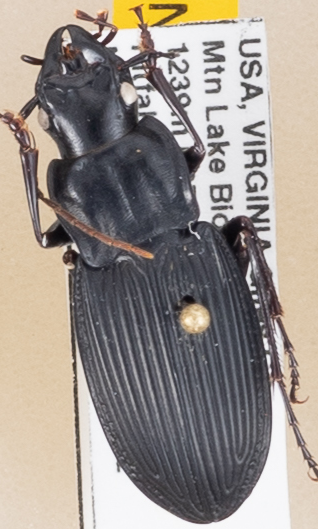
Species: Dicaelus teter
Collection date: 2019-07-02
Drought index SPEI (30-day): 0.678
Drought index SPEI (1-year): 2.09
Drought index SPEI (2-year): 2.09